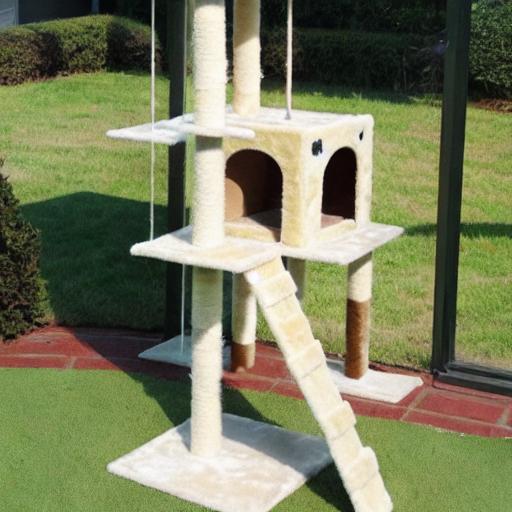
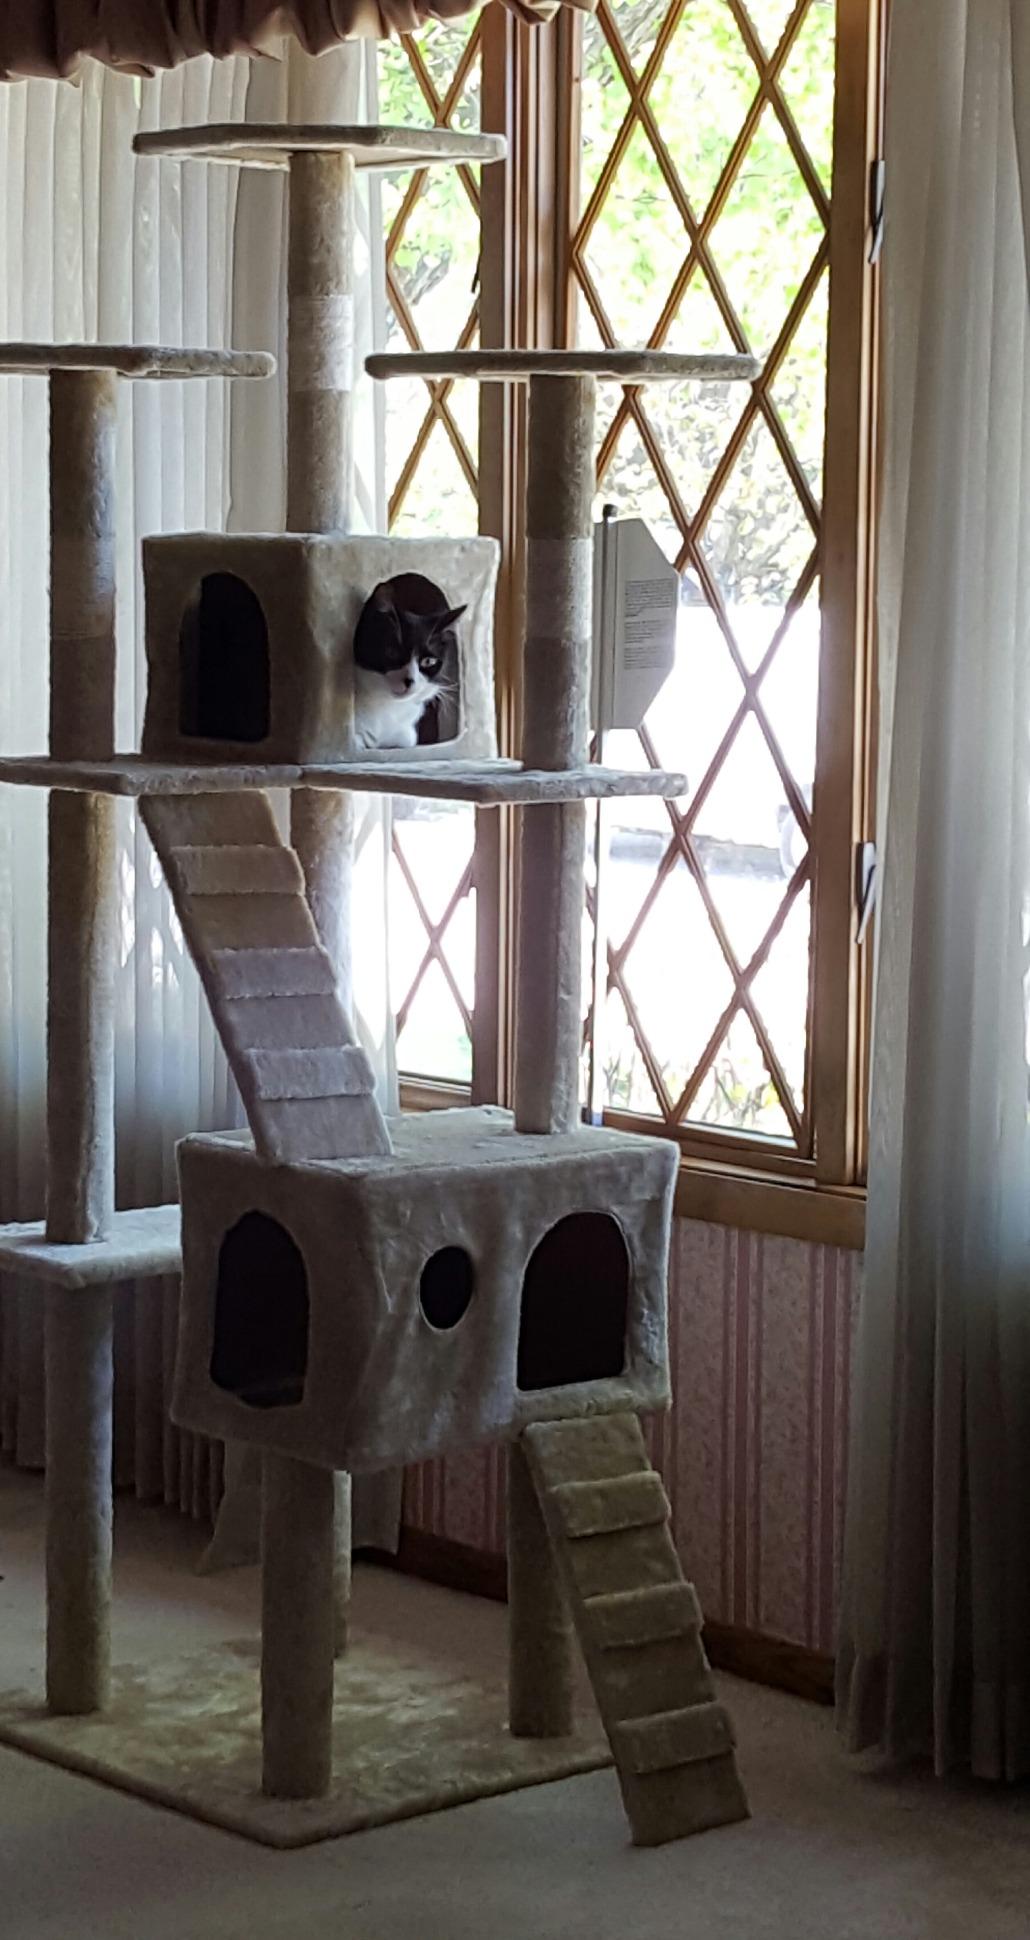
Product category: items_cat tree
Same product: no